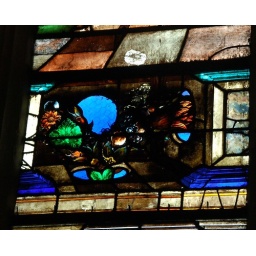
Plants and flowers stained glass details in a Paris church